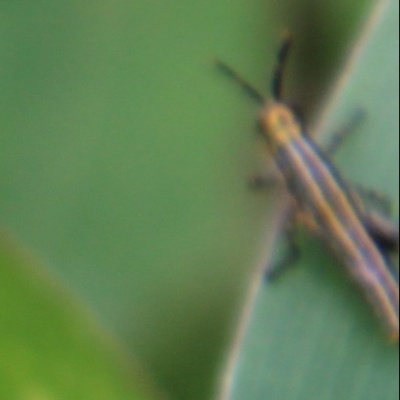
Crop: Maize
Condition: grasshoper